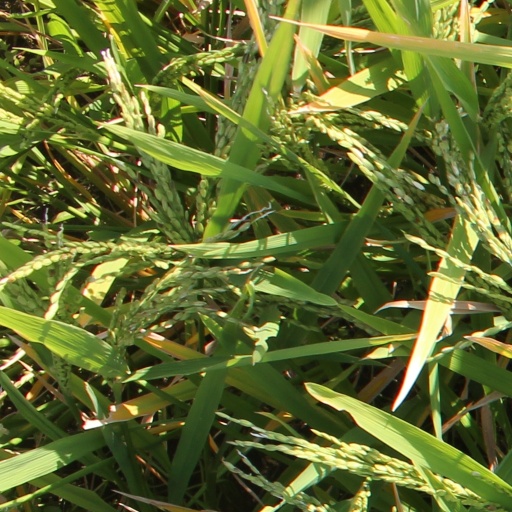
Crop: rice